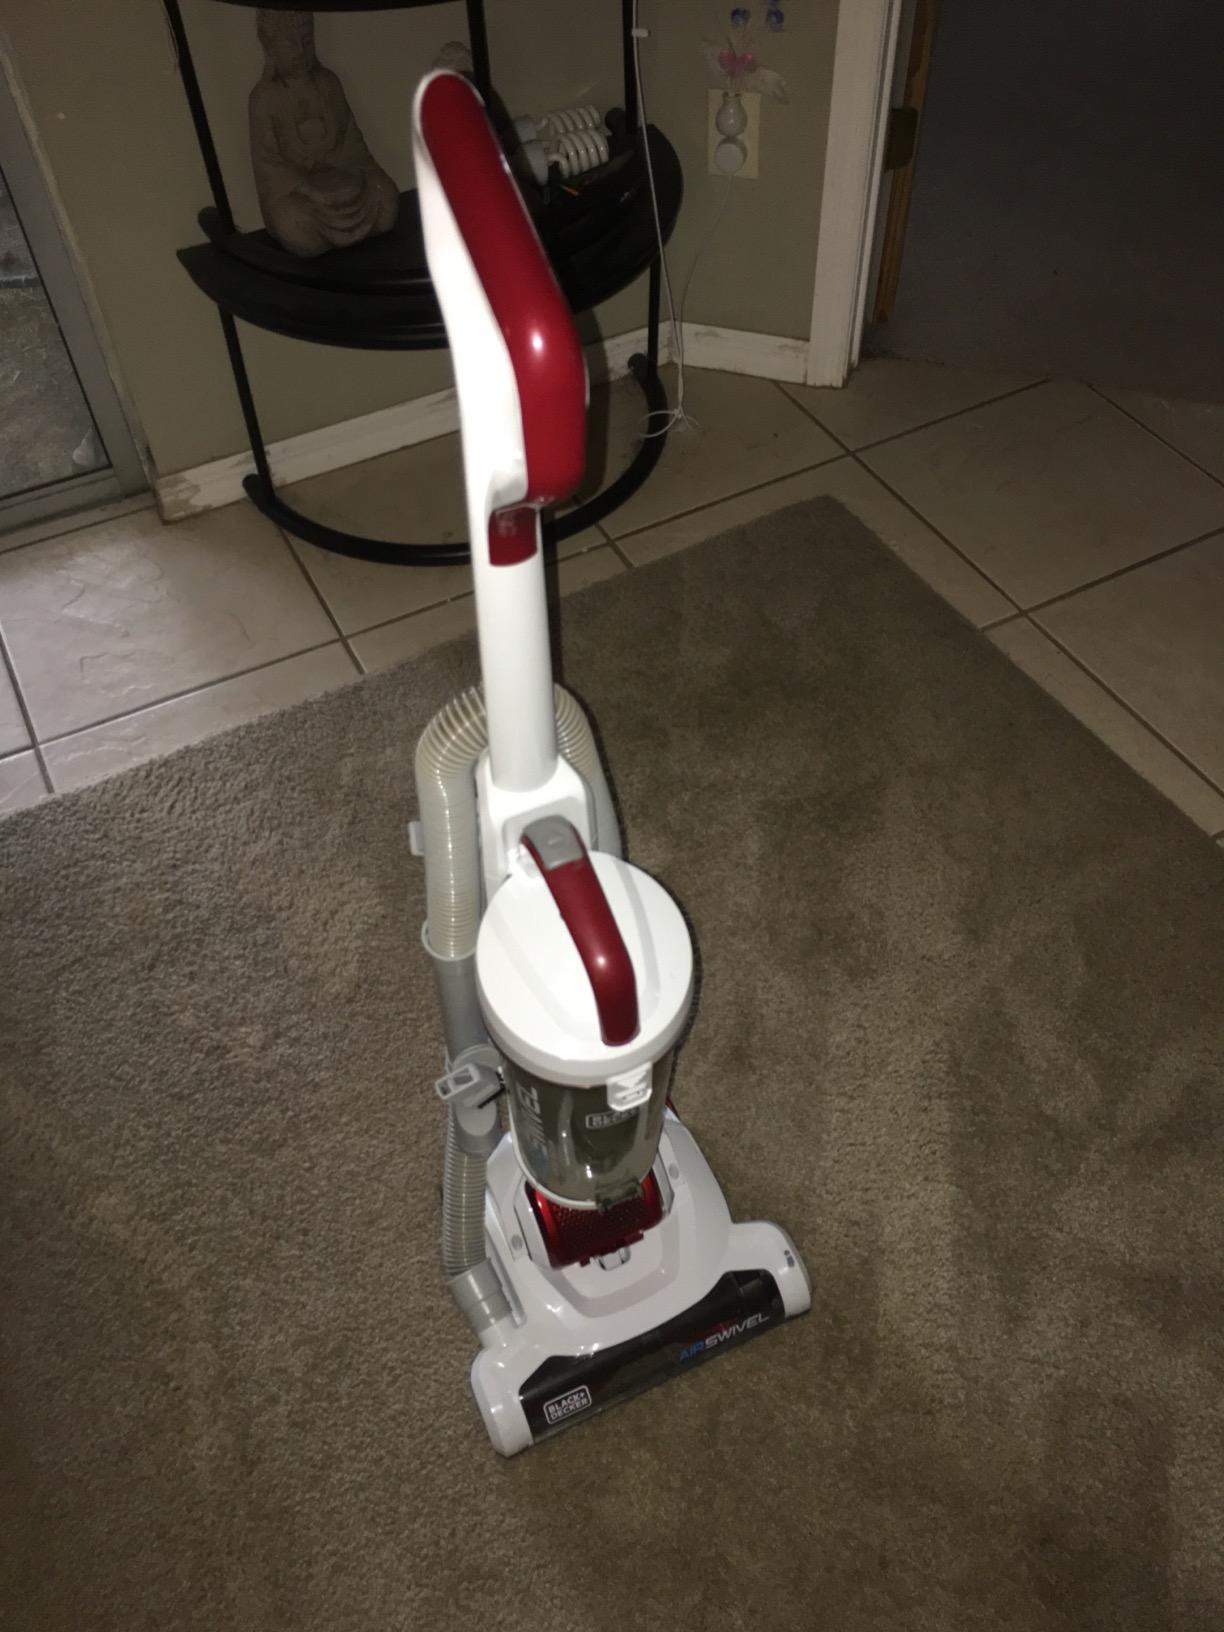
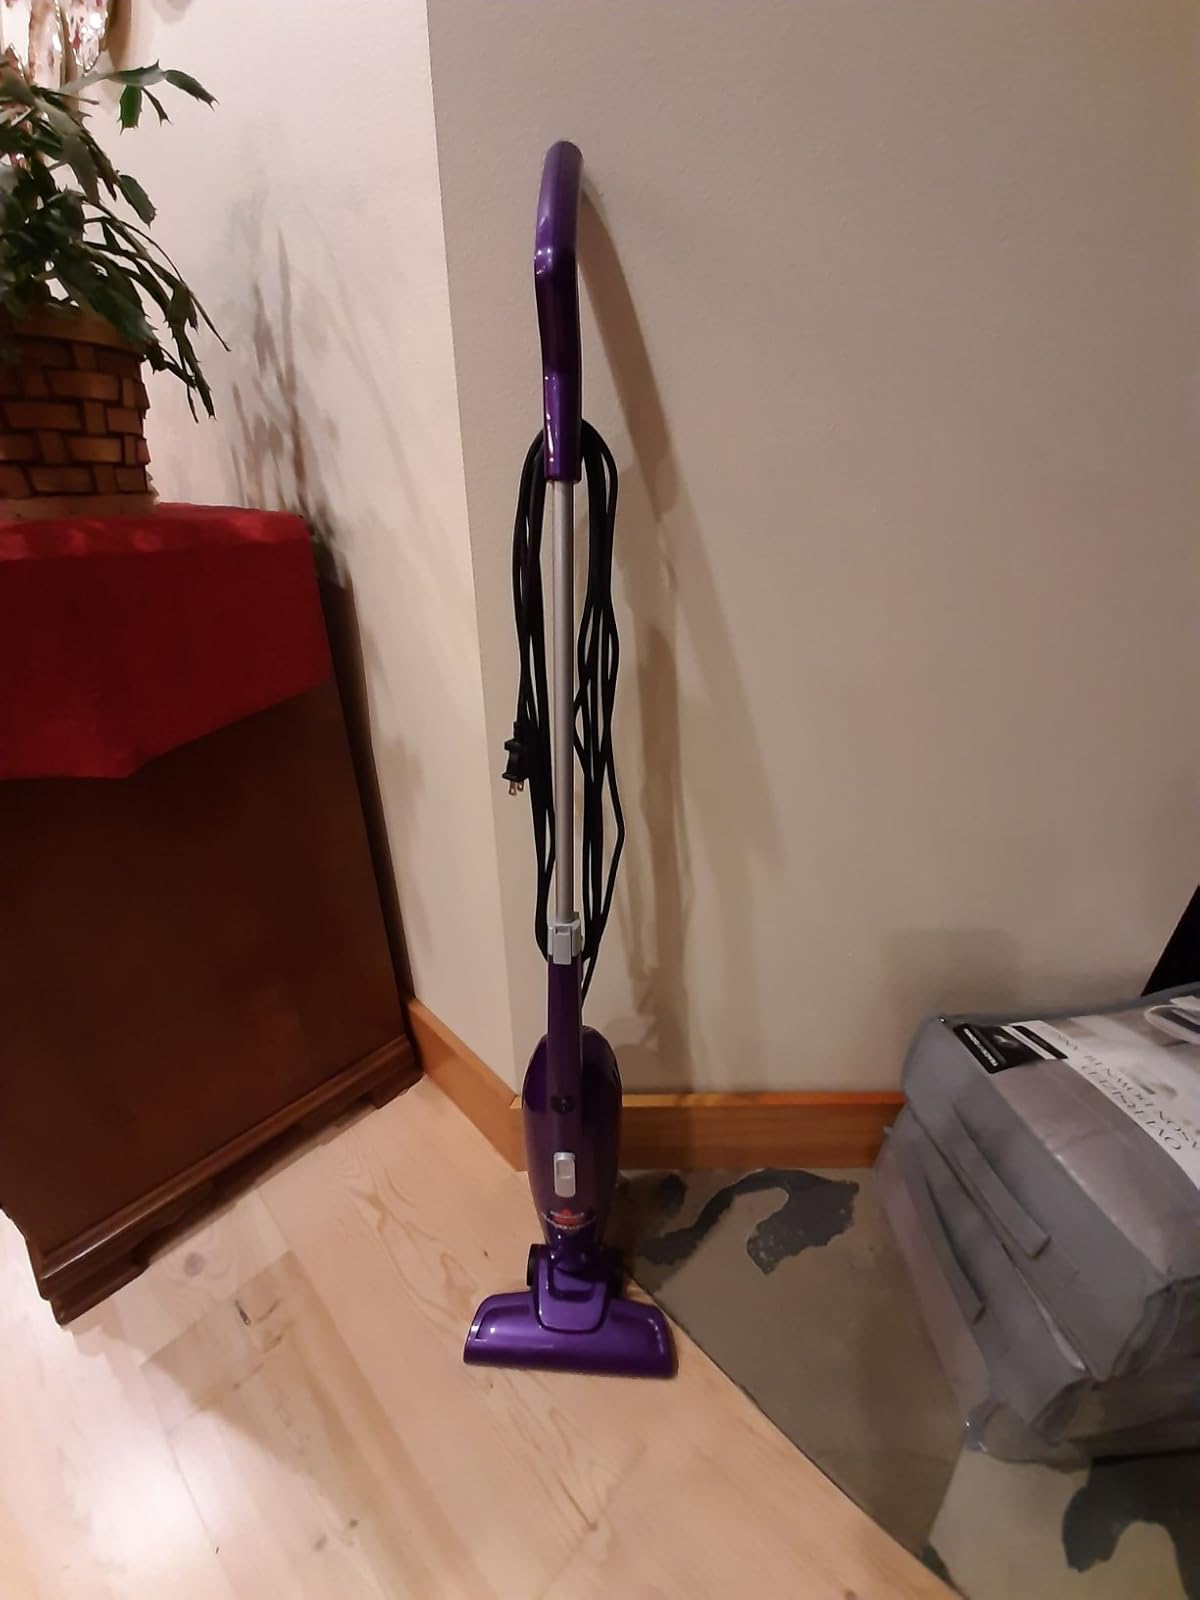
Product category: items_vacuum
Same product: no